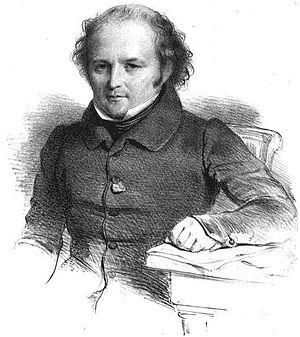
Louis-Augustin-François Cauchois-Lemaire.
Louis-Augustin-François Cauchois-Lemaire dit Lemaire, né le 28 avril 1789 à Paris où il est mort le 9 août 1861, est un écrivain politique et polémiste français.